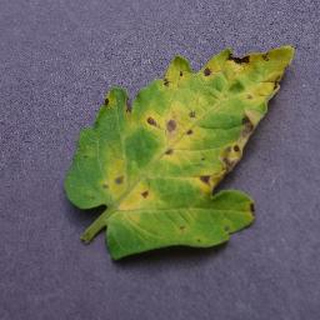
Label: tomato_septoria_leaf_spot